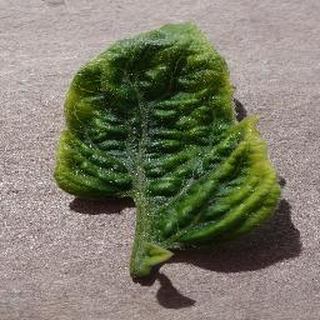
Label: tomato_yellow_leaf_curl_virus